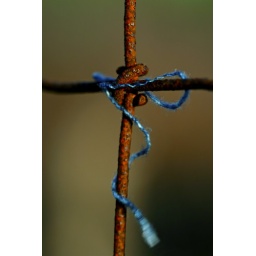
a random blue thread caught by the wind on an old, rusty fence